Sellafield

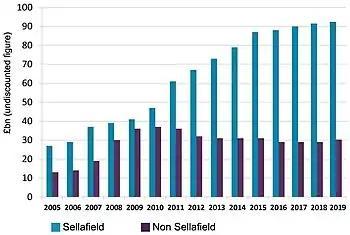
Chart of the estimated growing decommission cost for Sellafield versus other sites 2005-2120 (undiscounted), revisions until 2019

With the creation of the United Kingdom Atomic Energy Authority (UKAEA) in 1954, ownership of Windscale Works passed to the UKAEA. At this time the site was being expanded across the River Calder where four Magnox reactors were being built to create the world's first commercial-scale nuclear power station. This became operational in 1956 and was the world's first nuclear power station to export electricity on a commercial scale to a public grid. The whole site became known as "Windscale and Calder Works".